List of British suffragists and suffragettes

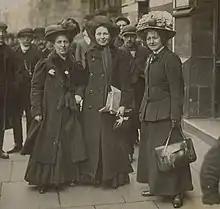

Elizabeth Garrett Anderson (1836–1917) – physician, feminist, first dean of a British medical school, first female mayor, and magistrate in Britain